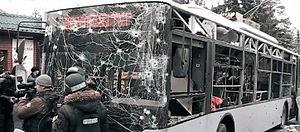
La guerre du Donbass est un conflit armé actuellement en cours ayant commencé en 2014 lors de la crise ukrainienne et se déroulant à l'Est de l'Ukraine.